Yuri Pokalchuk

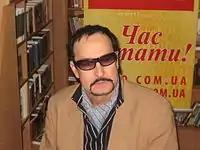
Yuri Pokalchuk

Yuri Pokalchuk was a Ukrainian writer, translator, researcher, candidate of philological sciences, and head of the international department of the Writers' Union of Ukraine. He was the older brother of the writer and psychologist Oleg Pokalchukand a member of the literary group "The Dogs of Saint Yur". Additionally, he was an organizer and leader of the musical group "Lights of a big city" which performed songs set to his texts.